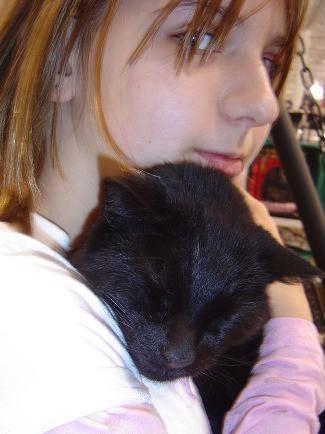
cat